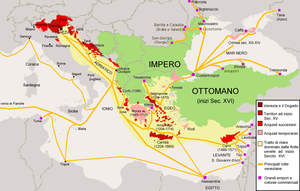
Le Patriarcat d’Aquilée est une entité politico-religieuse qui a existé de 568 à 1751 qui, avant tout sous le profil ecclésiastique, administrait un territoire très vaste avec au centre l’actuel Frioul. En plus de leur autorité religieuse, les Patriarches d’Aquilée obtinrent l’investiture féodale sur le Frioul et, à plusieurs périodes historiques, les confins politiques du patriarcat s’étendirent jusqu’à l’Istrie, à Cadore, en Carinthie, en Carniole et en Styrie.
L’histoire de Venise repose sur un paradoxe : quelques îlots du nord-ouest de l'Adriatique, cernés par la vase, ont permis l'érection de la capitale d'un empire maritime et commercial, qui fut le plus grand port du Moyen Âge après Constantinople, dont elle dépendit à ses débuts. Placée au fond du golfe le plus profond de la Méditerranée, en bordure de deux grands fleuves italiens, le Pô et l'Adige qui conduit au col du Brenner, passage le plus bas des Alpes, la ville émerge au IXᵉ siècle. Elle bénéficie d'une situation privilégiée sur les routes d'échange avec le Saint-Empire romain germanique, l'empire byzantin et les empires musulmans. L'expansion prend forme au XIVᵉ siècle, via la Bourse du Rialto en plein air, où on échange des parts de navire, ce qui facilite le développement d'une flotte commerciale et le quadruplement de la superficie de l'Arsenal de Venise, mené par les autorités de la ville.
La Femme au miroir est une peinture à l'huile sur toile réalisée par le peintre italien Titien vers 1515. Conservé au musée du Louvre à Paris, le tableau fait l'objet de plusieurs répliques de la main même du maître ou de son atelier dont une est conservée à la pinacothèque du château de Prague, en République tchèque, et l'autre au musée national d'art de Catalogne, à Barcelone en Espagne.
La sérénissime république de Venise, ou plus simplement république de Venise, parfois surnommée « la Sérénissime », est une ancienne thalassocratie d’Italie, progressivement constituée au Moyen Âge autour de la cité de Venise, et qui s’est développée par l’annexion de territoires divers en Italie du Nord, le long des côtes de la mer Adriatique et en Méditerranée orientale : les « Domini di Terraferma », l’Istrie, la Dalmatie, les bouches de Cattaro, l’Albanie vénitienne, les îles Ioniennes, la Crète, l’Eubée, Chypre et d'autres îles grecques, jusqu’à devenir une des principales puissances économiques européennes. En prise, au Levant, avec les débouchés les plus occidentaux de la route de la soie, Venise occupe alors une place prépondérante dans les échanges économiques entre l’Occident et l'Orient méditerranéen, byzantin ou musulman.